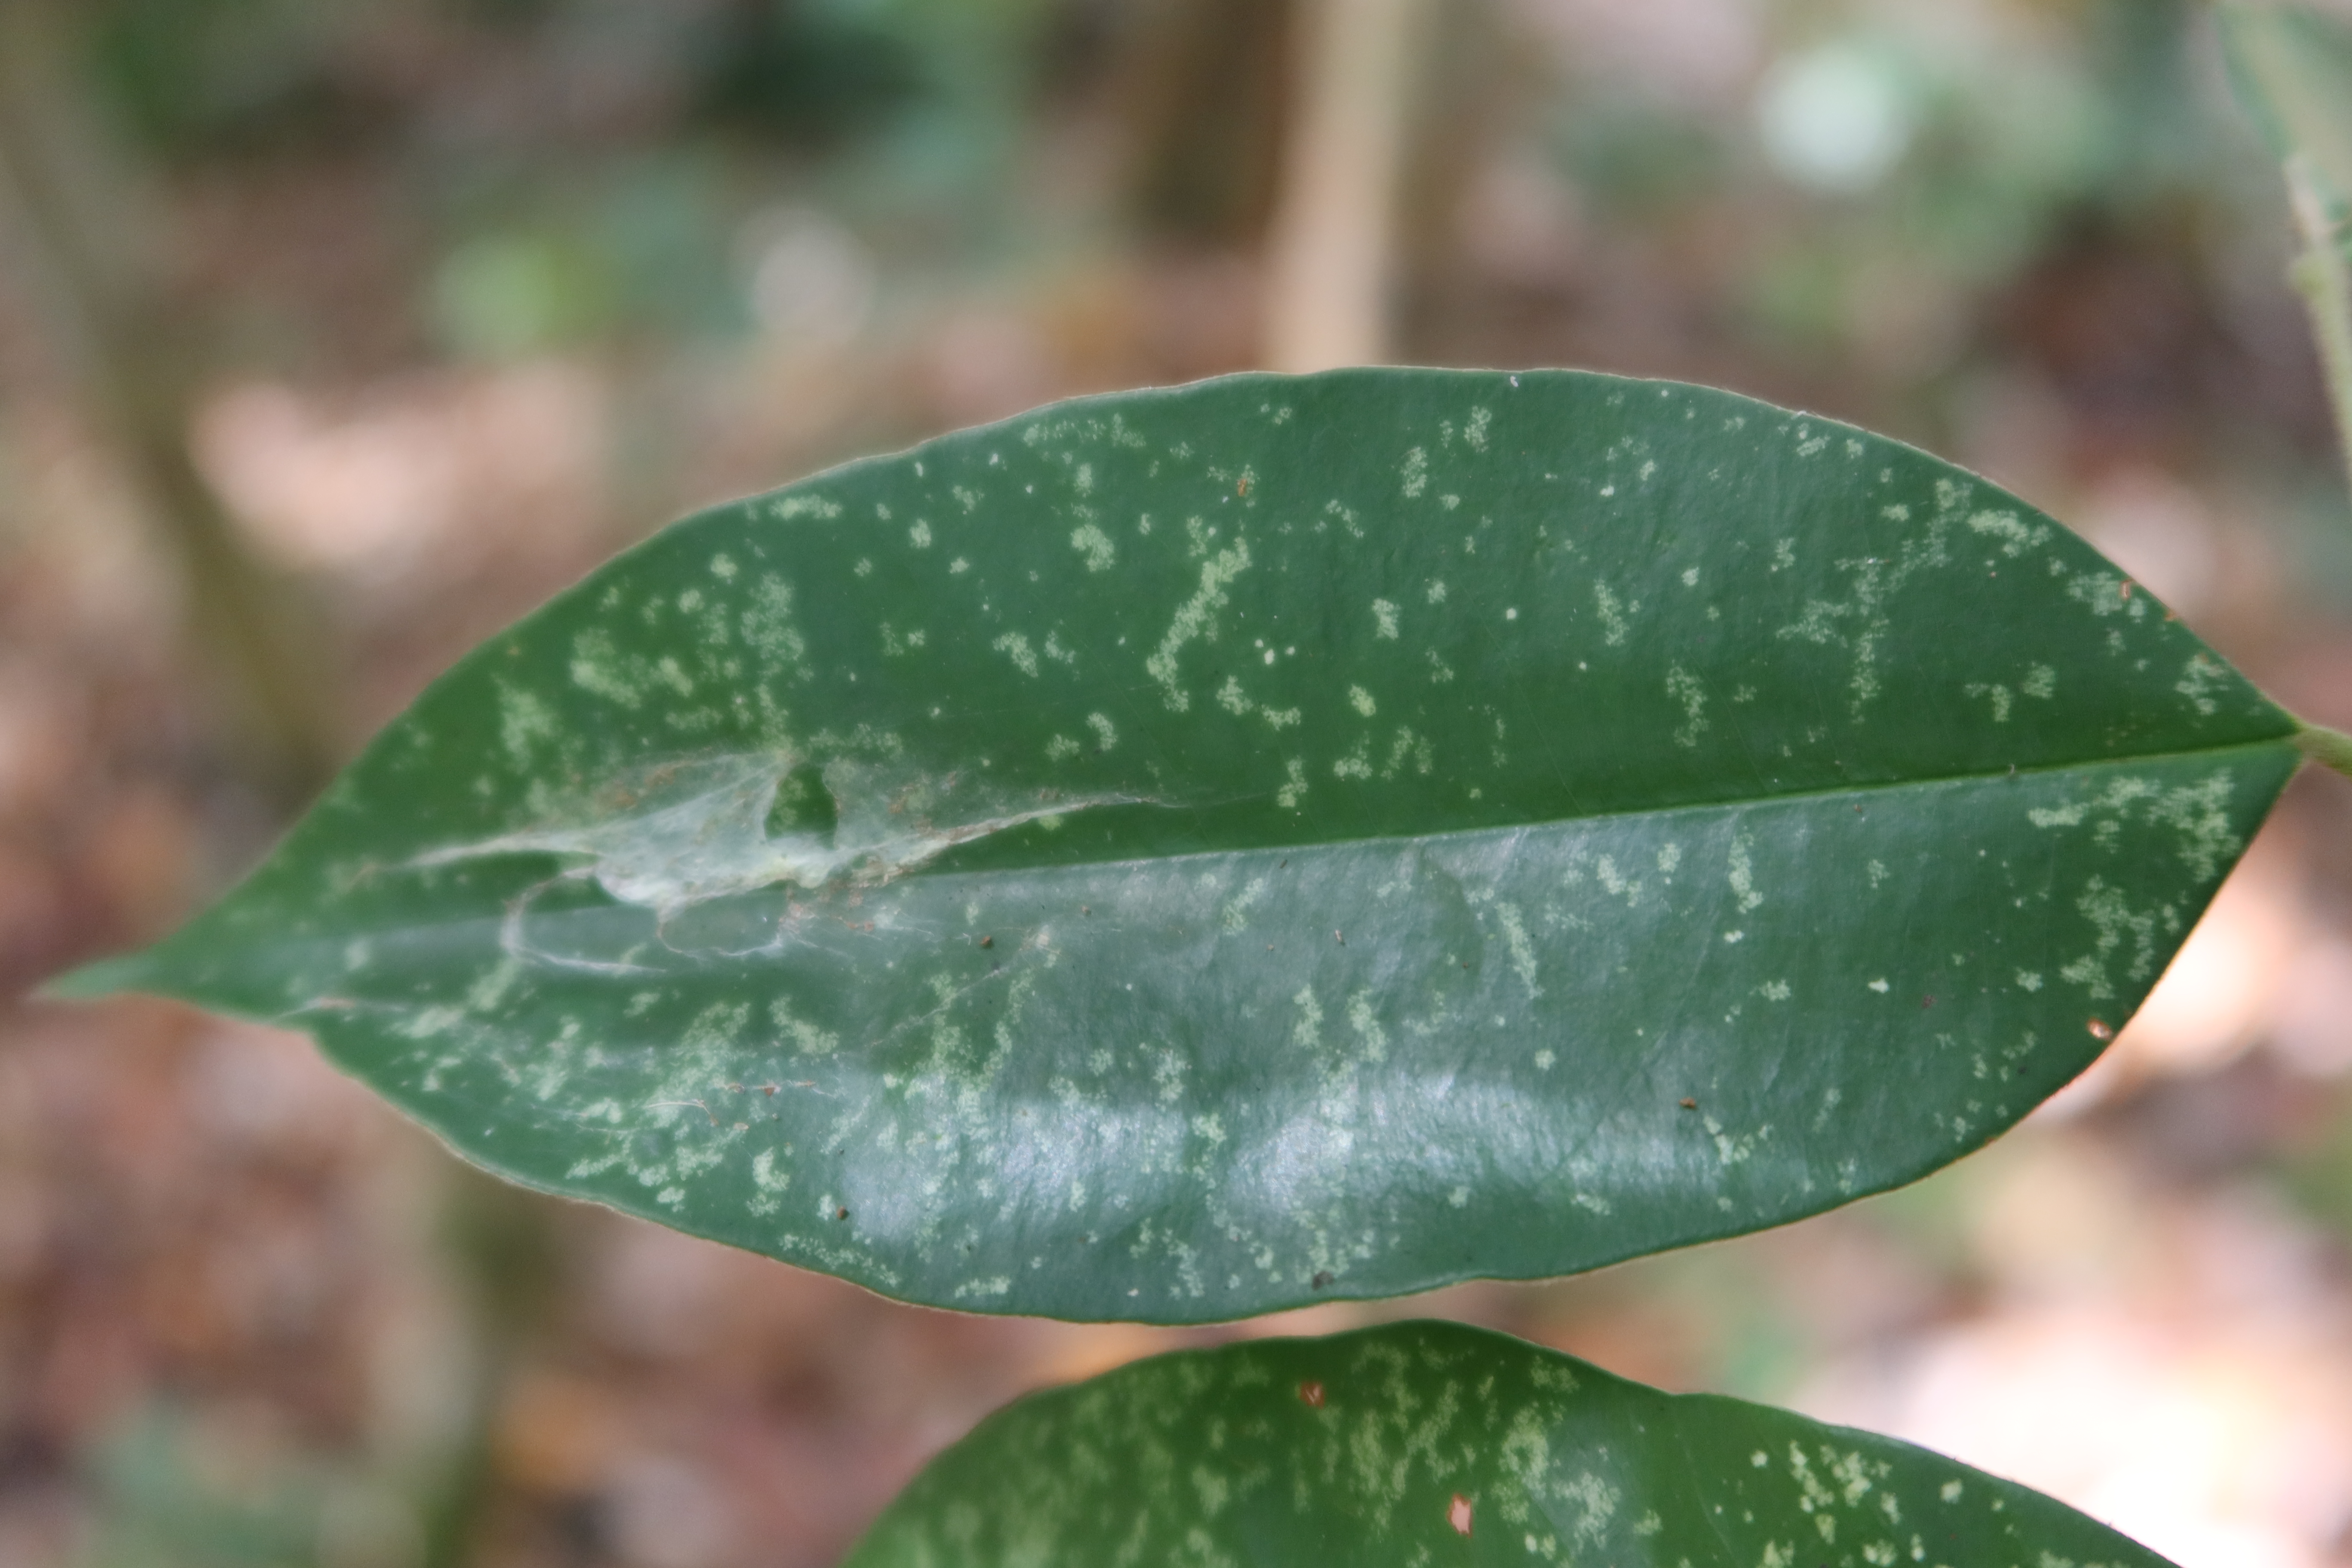
Label: Spiders